Fatemeh Motamed-Arya

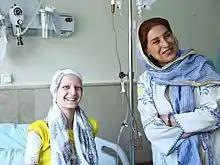

She is an active member and public face and endorser of Mahak Society to support children with cancer and the biggest charity in Iran.